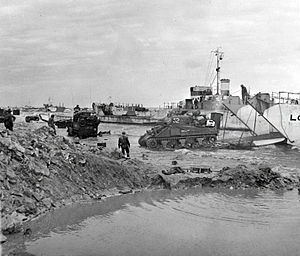
Gold Beach / Galleri
Gold Beach var kodenavnet for en af de centrale strande i Normandiet, hvor de allierede tropper foretog landgang på den 6. juni 1944 under Anden verdenskrig.